Describe the emotion expressed in this image:  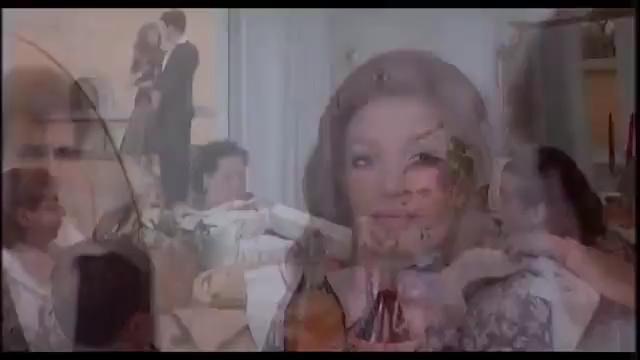
This person displays Fear, valence and arousal with low intensity.